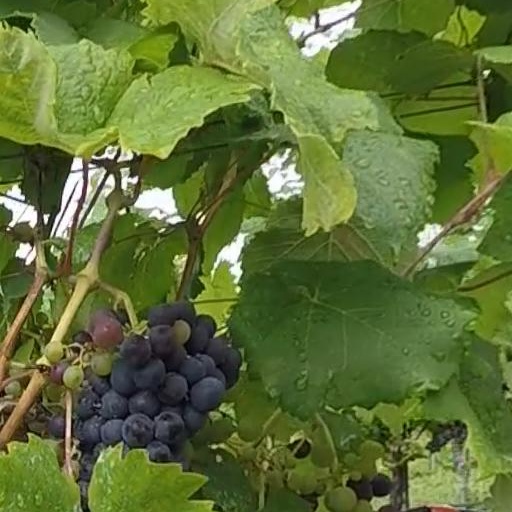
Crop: grape